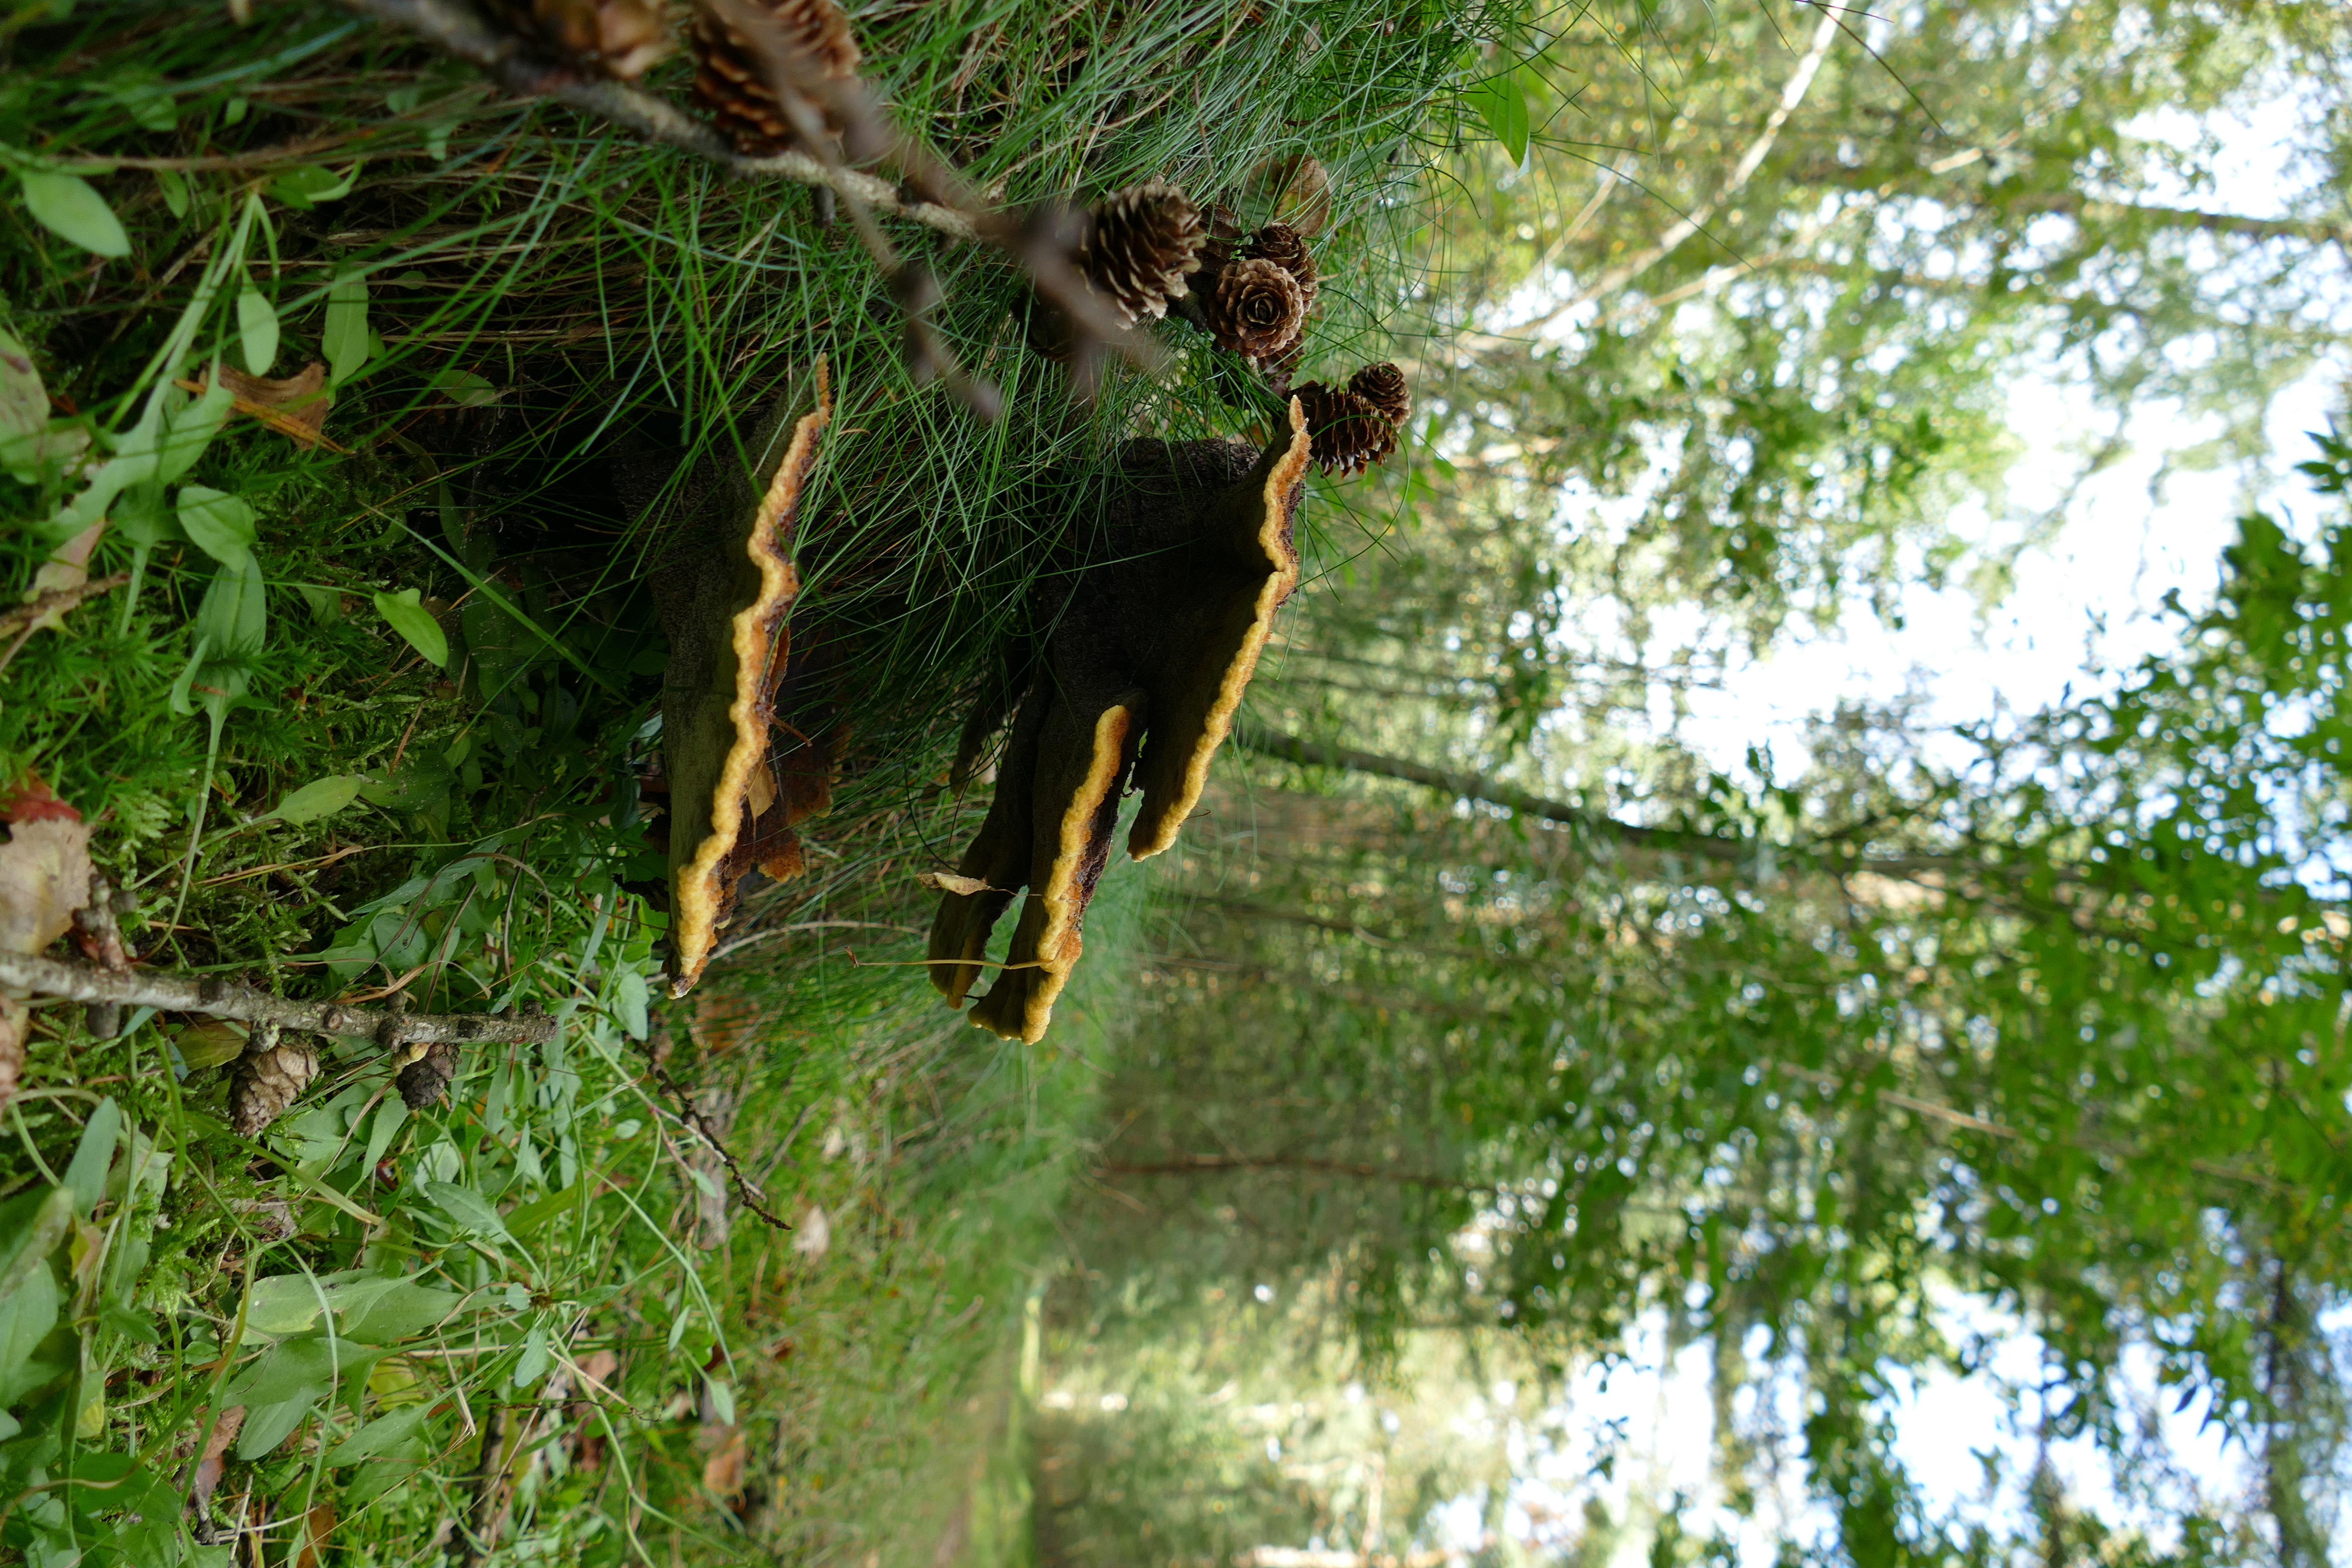
autumn, mushroom, fungus, fall, wildlife, fauna, nature reserve, ecosystem, tree, woodland, branch, old growth forest, biome, jungle, grass, forest, trunk, bird, rainforest